Zürichhorn

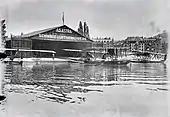
Flying boats of S.A. at "Tiefenbrunnen" lido, "Bellerivestrasse" in the background (~1920)

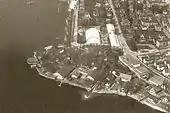
"Landidörfli" of the Swiss national exhibition in 1939, aerial photography by Walter Mittelholzer

In Summer 1910 "Wagenfabrik C. & R. Geissberger" provided first test flights with so-called "Hydroplanes" (flying boats) at Zürichhorn. Initiated by Oskar Bider and Fritz Rihner, in July 1919 the «Schweizerische Gesellschaft für Lufttourismus» was established in Zürich. Tourist flights with flying boats were planned from sites at Zürichhorn, in Geneva, Interlaken/Thun, Locarno, Lugano, Lucerne, Lausanne-Ouchy, Romanshorn and St. Moritz. Switzerland, with its numerous lakes, appeared predestined for the use of seaplanes, so that no expensive airports had to be built. Oskar Bider was killed in an accident before the ambitious project was realized, but from Zürichhorn respectively (as of 2010) the area of the "Strandbad Tiefenbrunnen" (lido) the Swiss airline operated with seaplanes, among them seven Macchi-Nieuport and five Savoia flying boats and the first large flying boat, Dornier Wal.